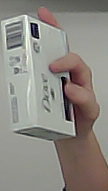
Product: dove_soap